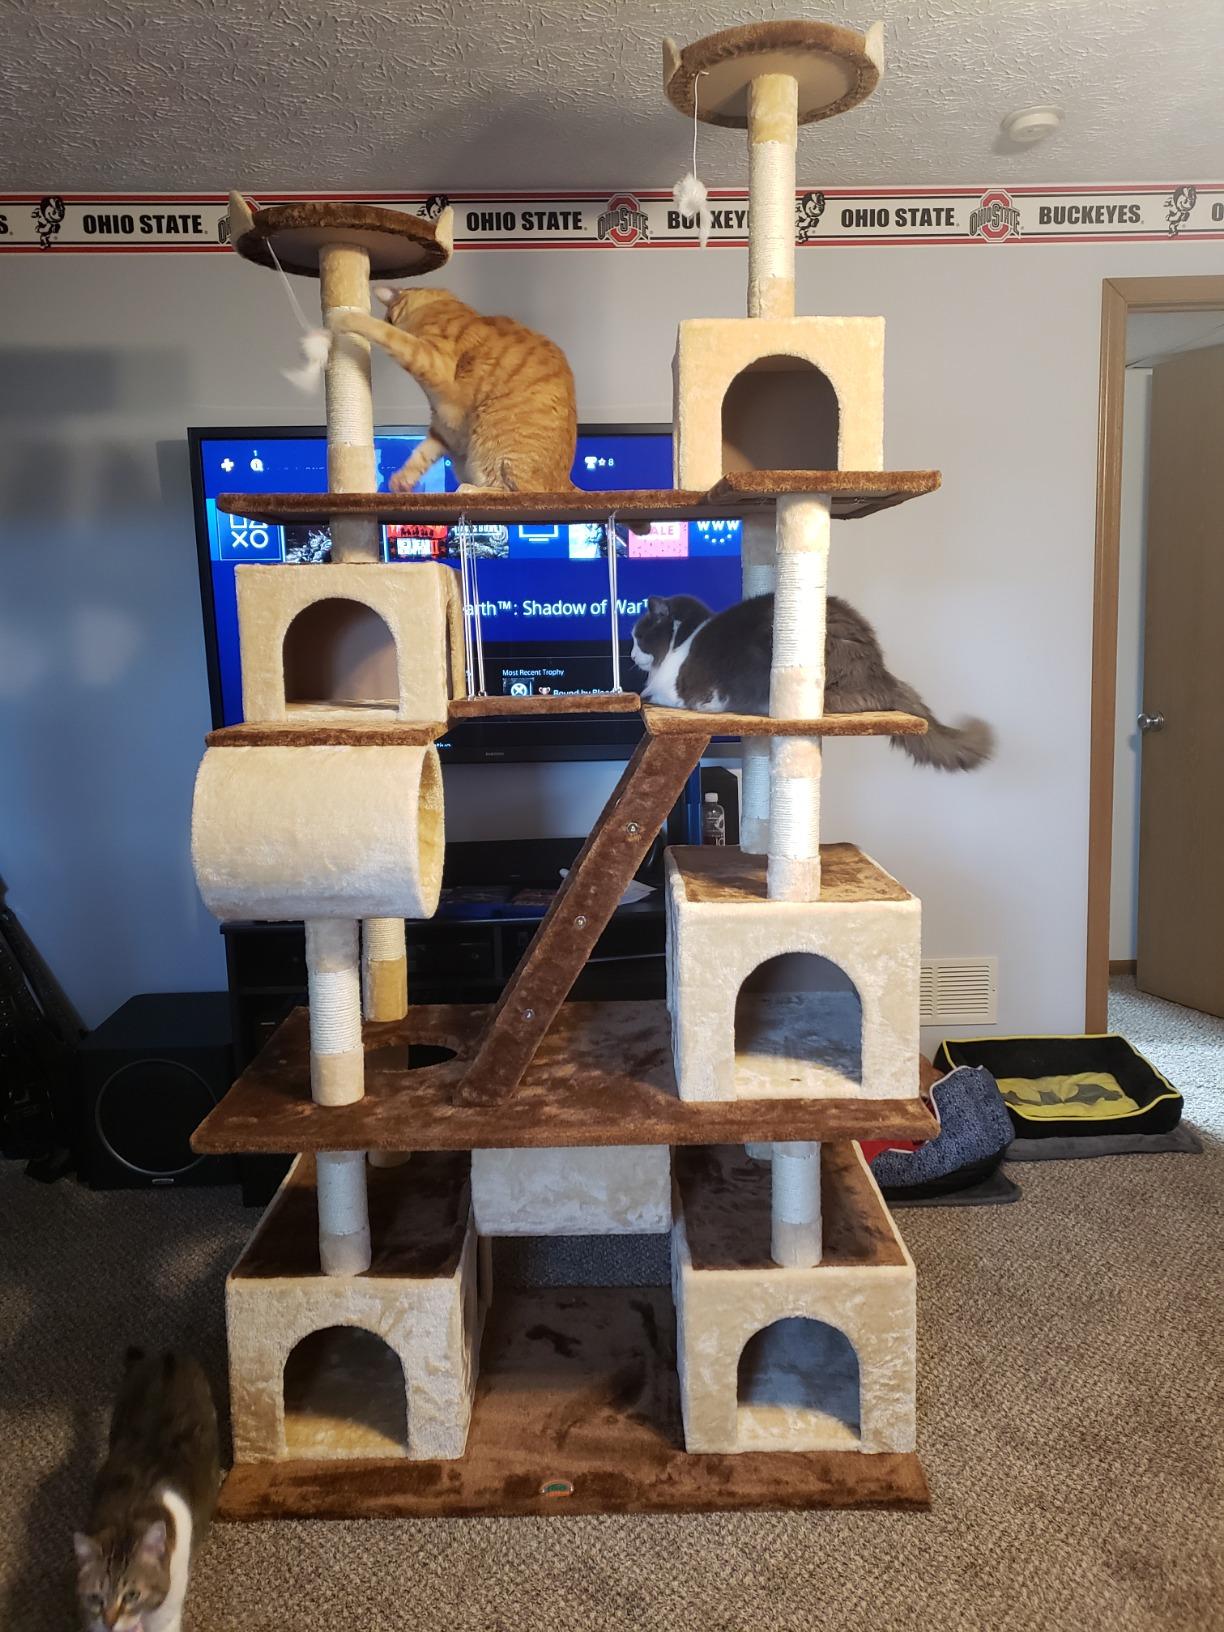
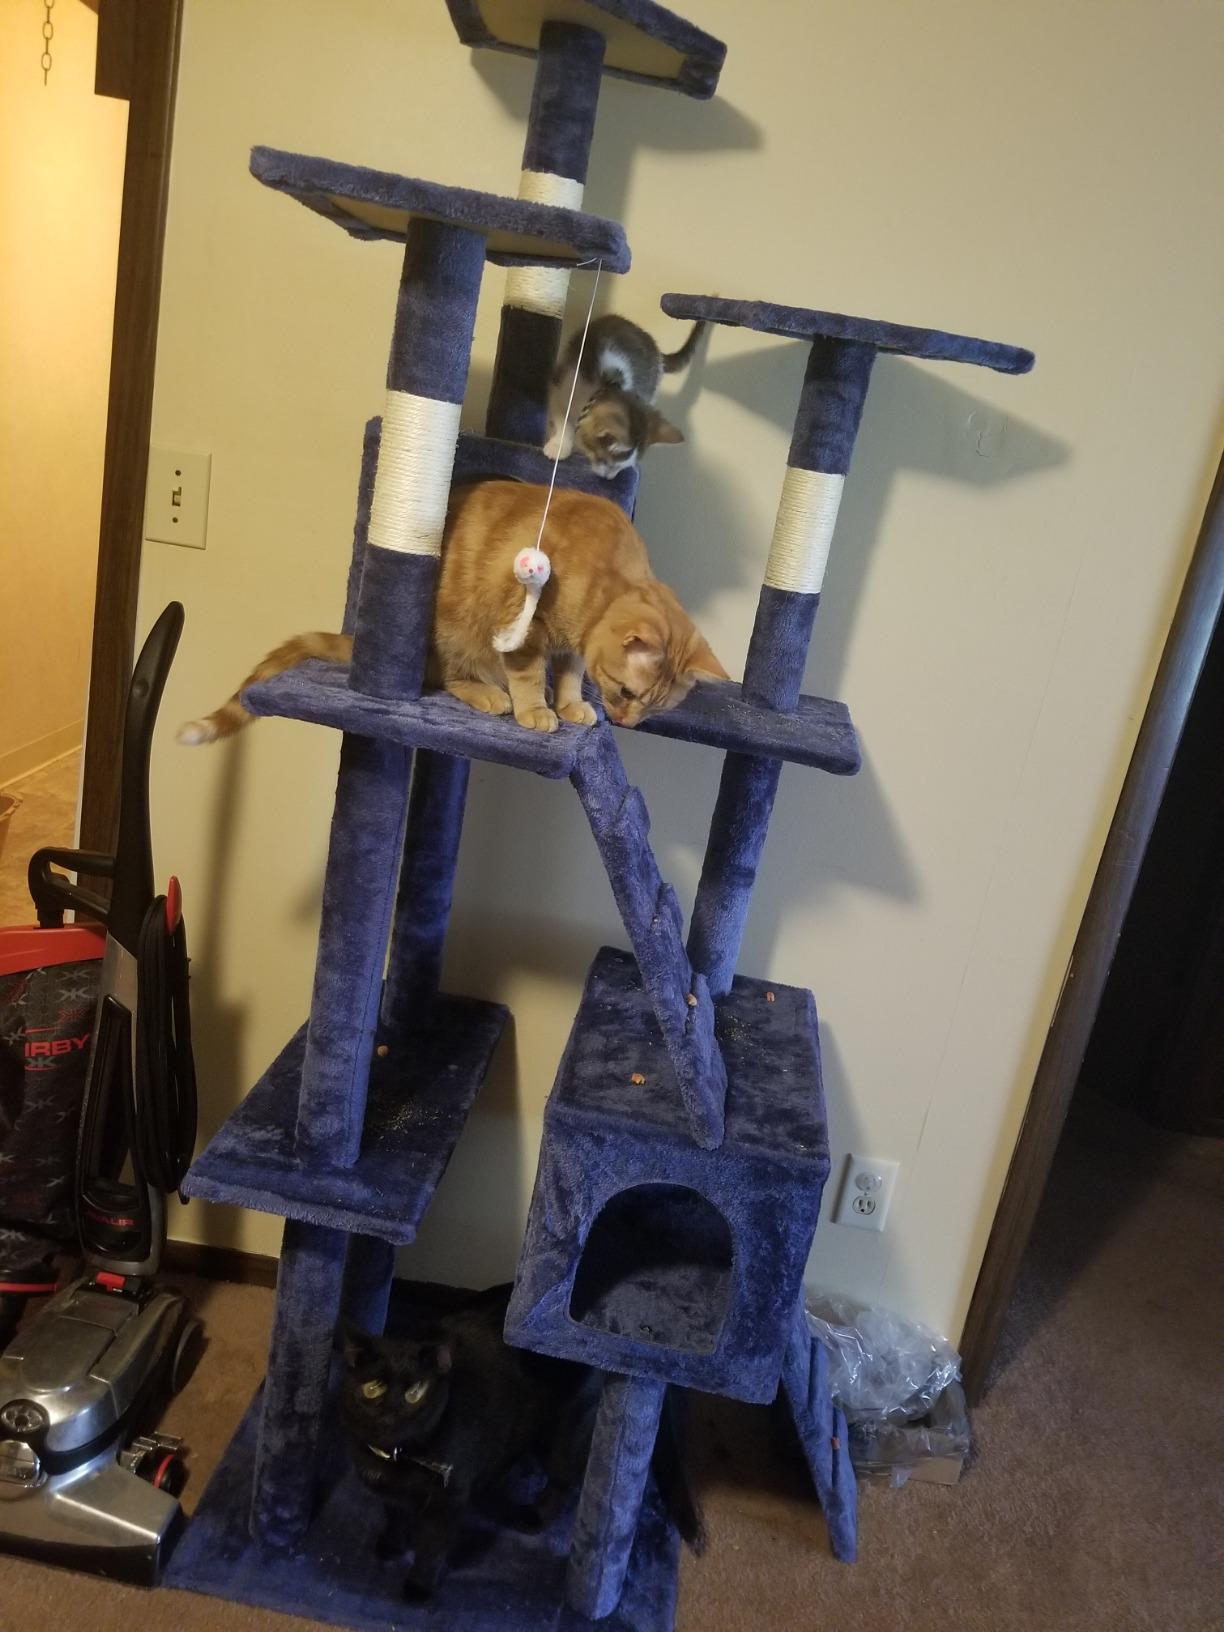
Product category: items_cat tree
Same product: no